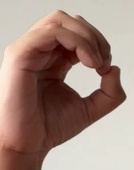
ASL sign: O